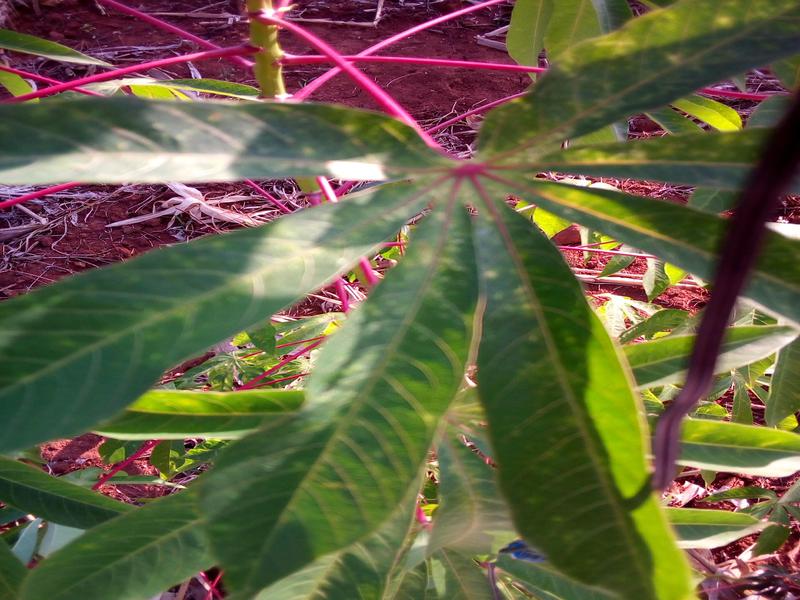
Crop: cassava
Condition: green_mottle